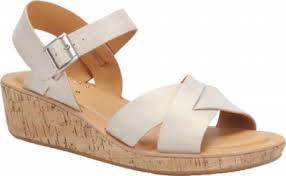
Waste category: shoes